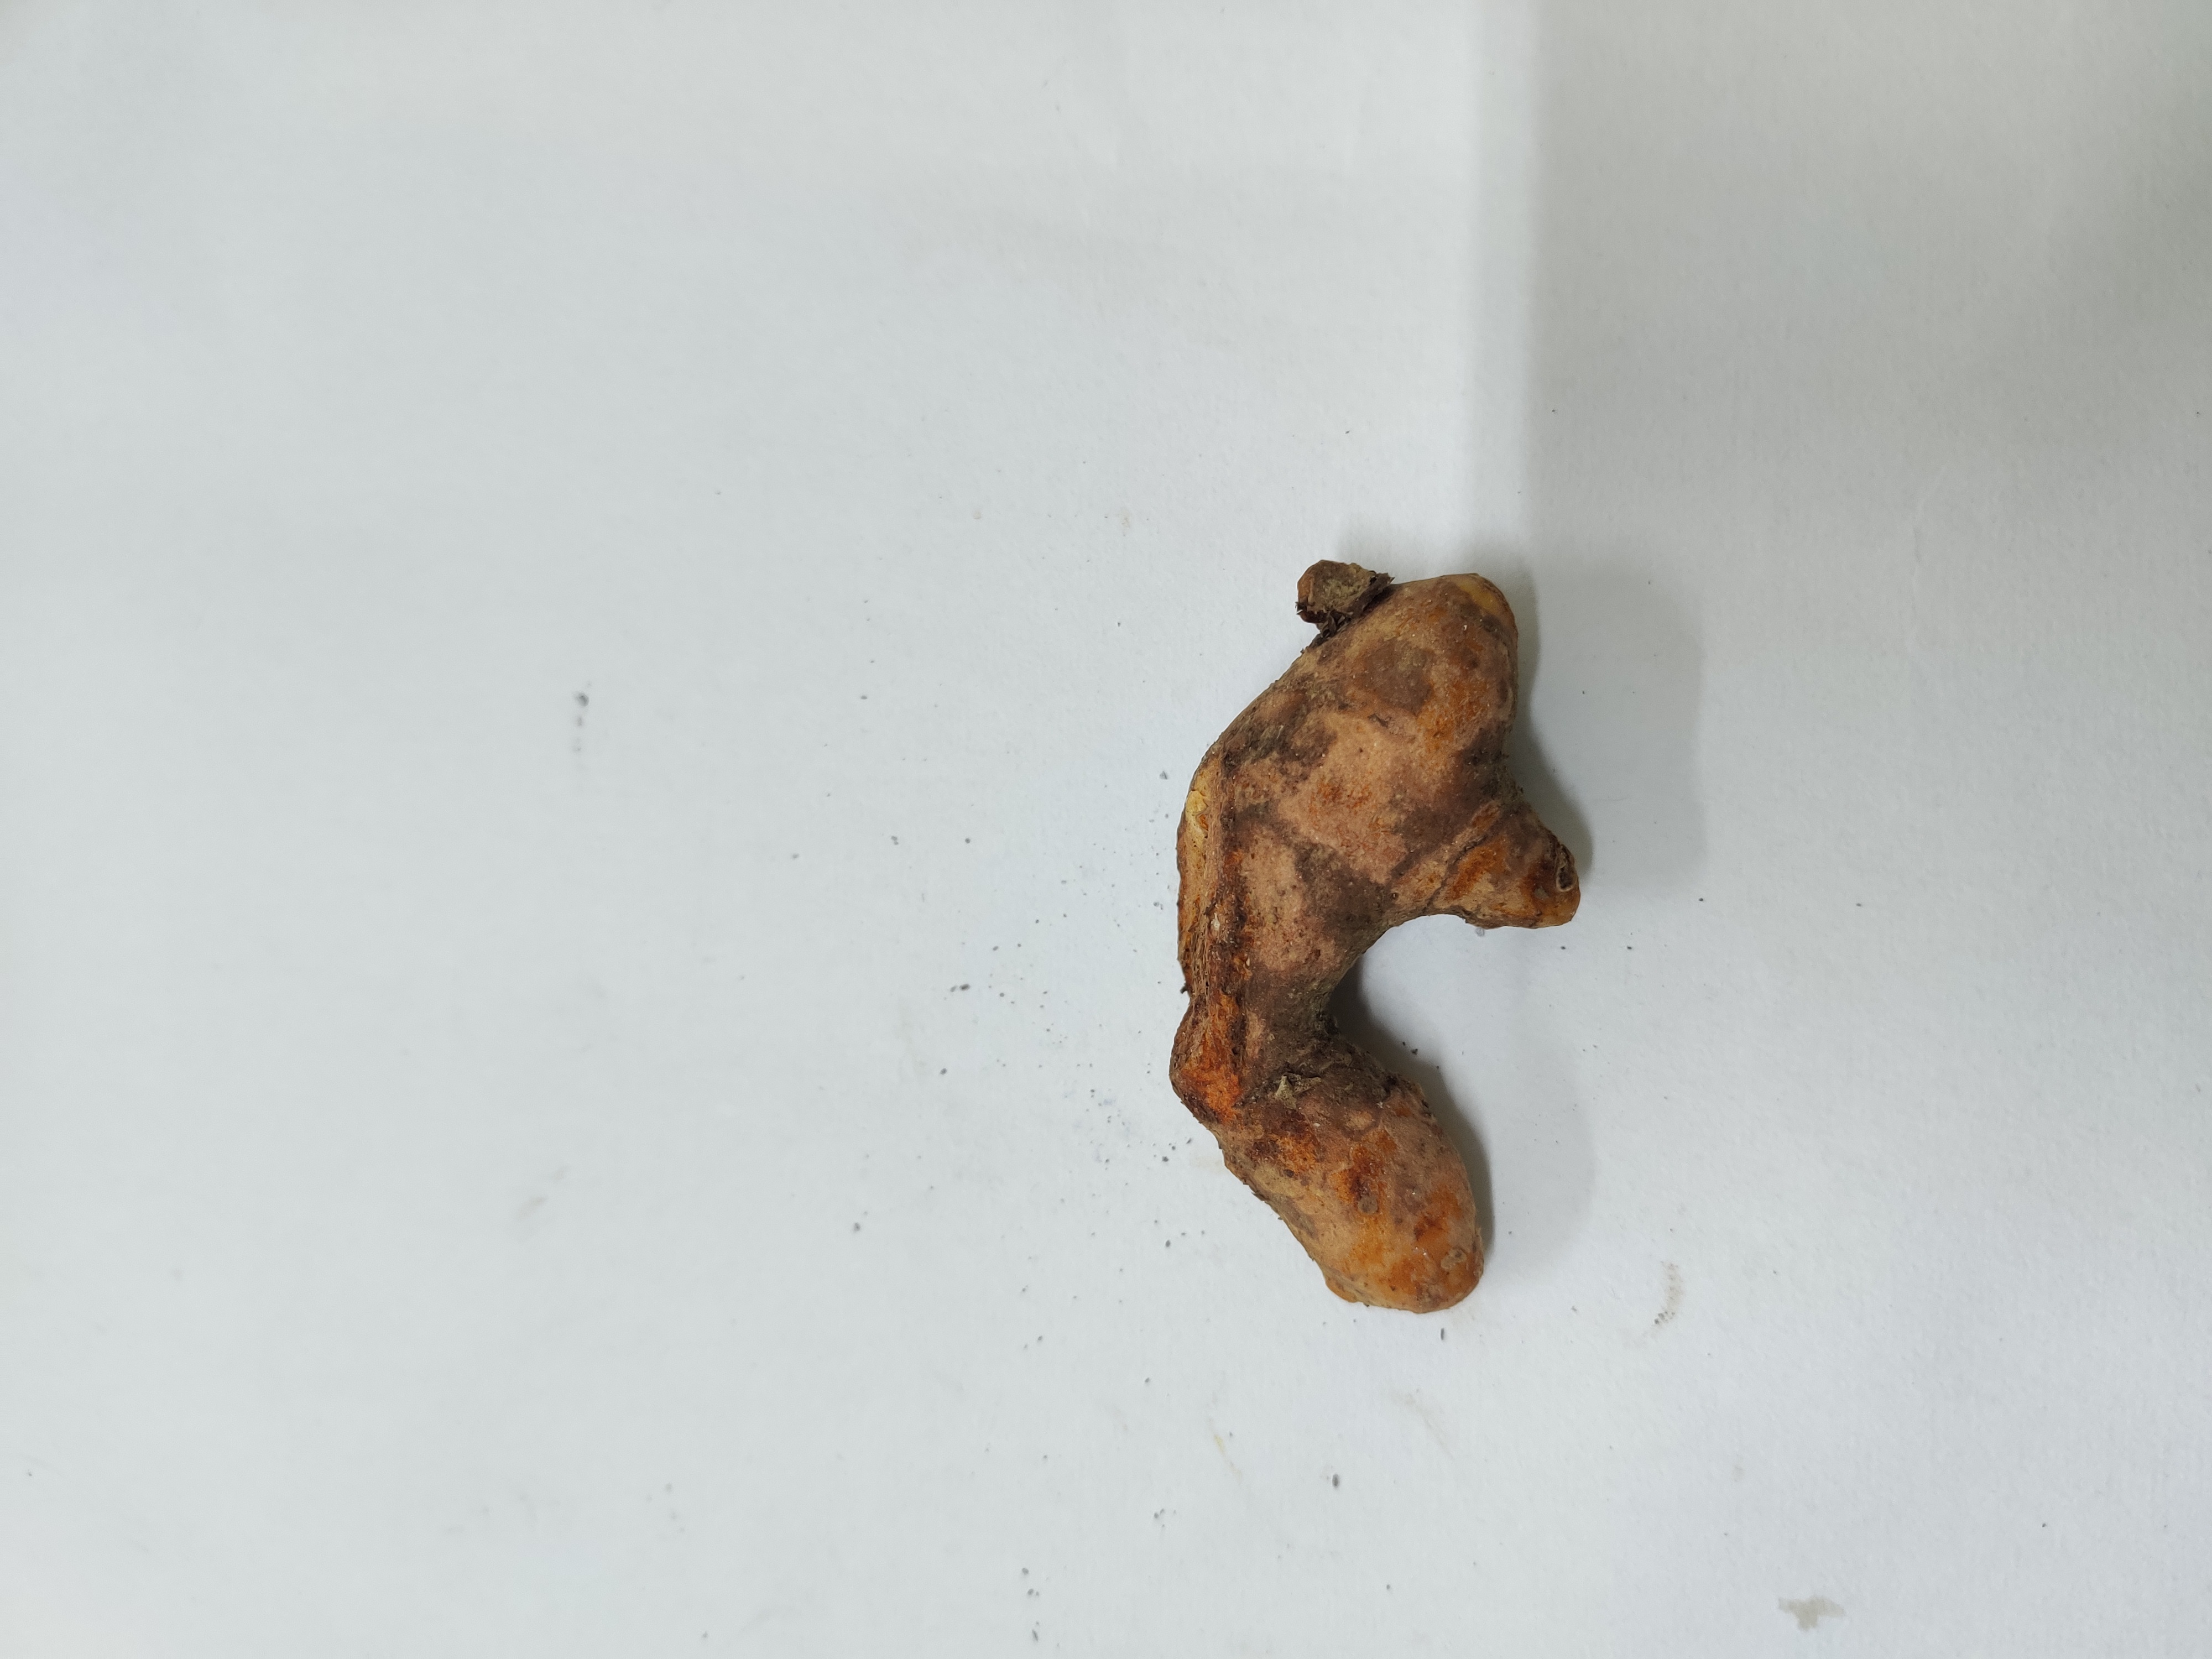
Crop: Turmeric
Condition: Damaged